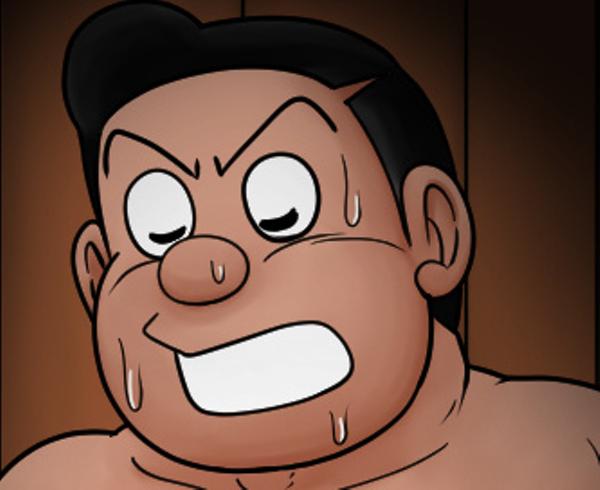
回答: 映画ドラえもん のび太の誕生